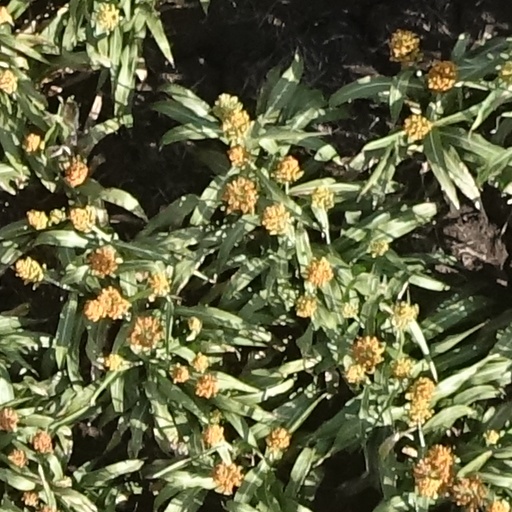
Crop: sorghum